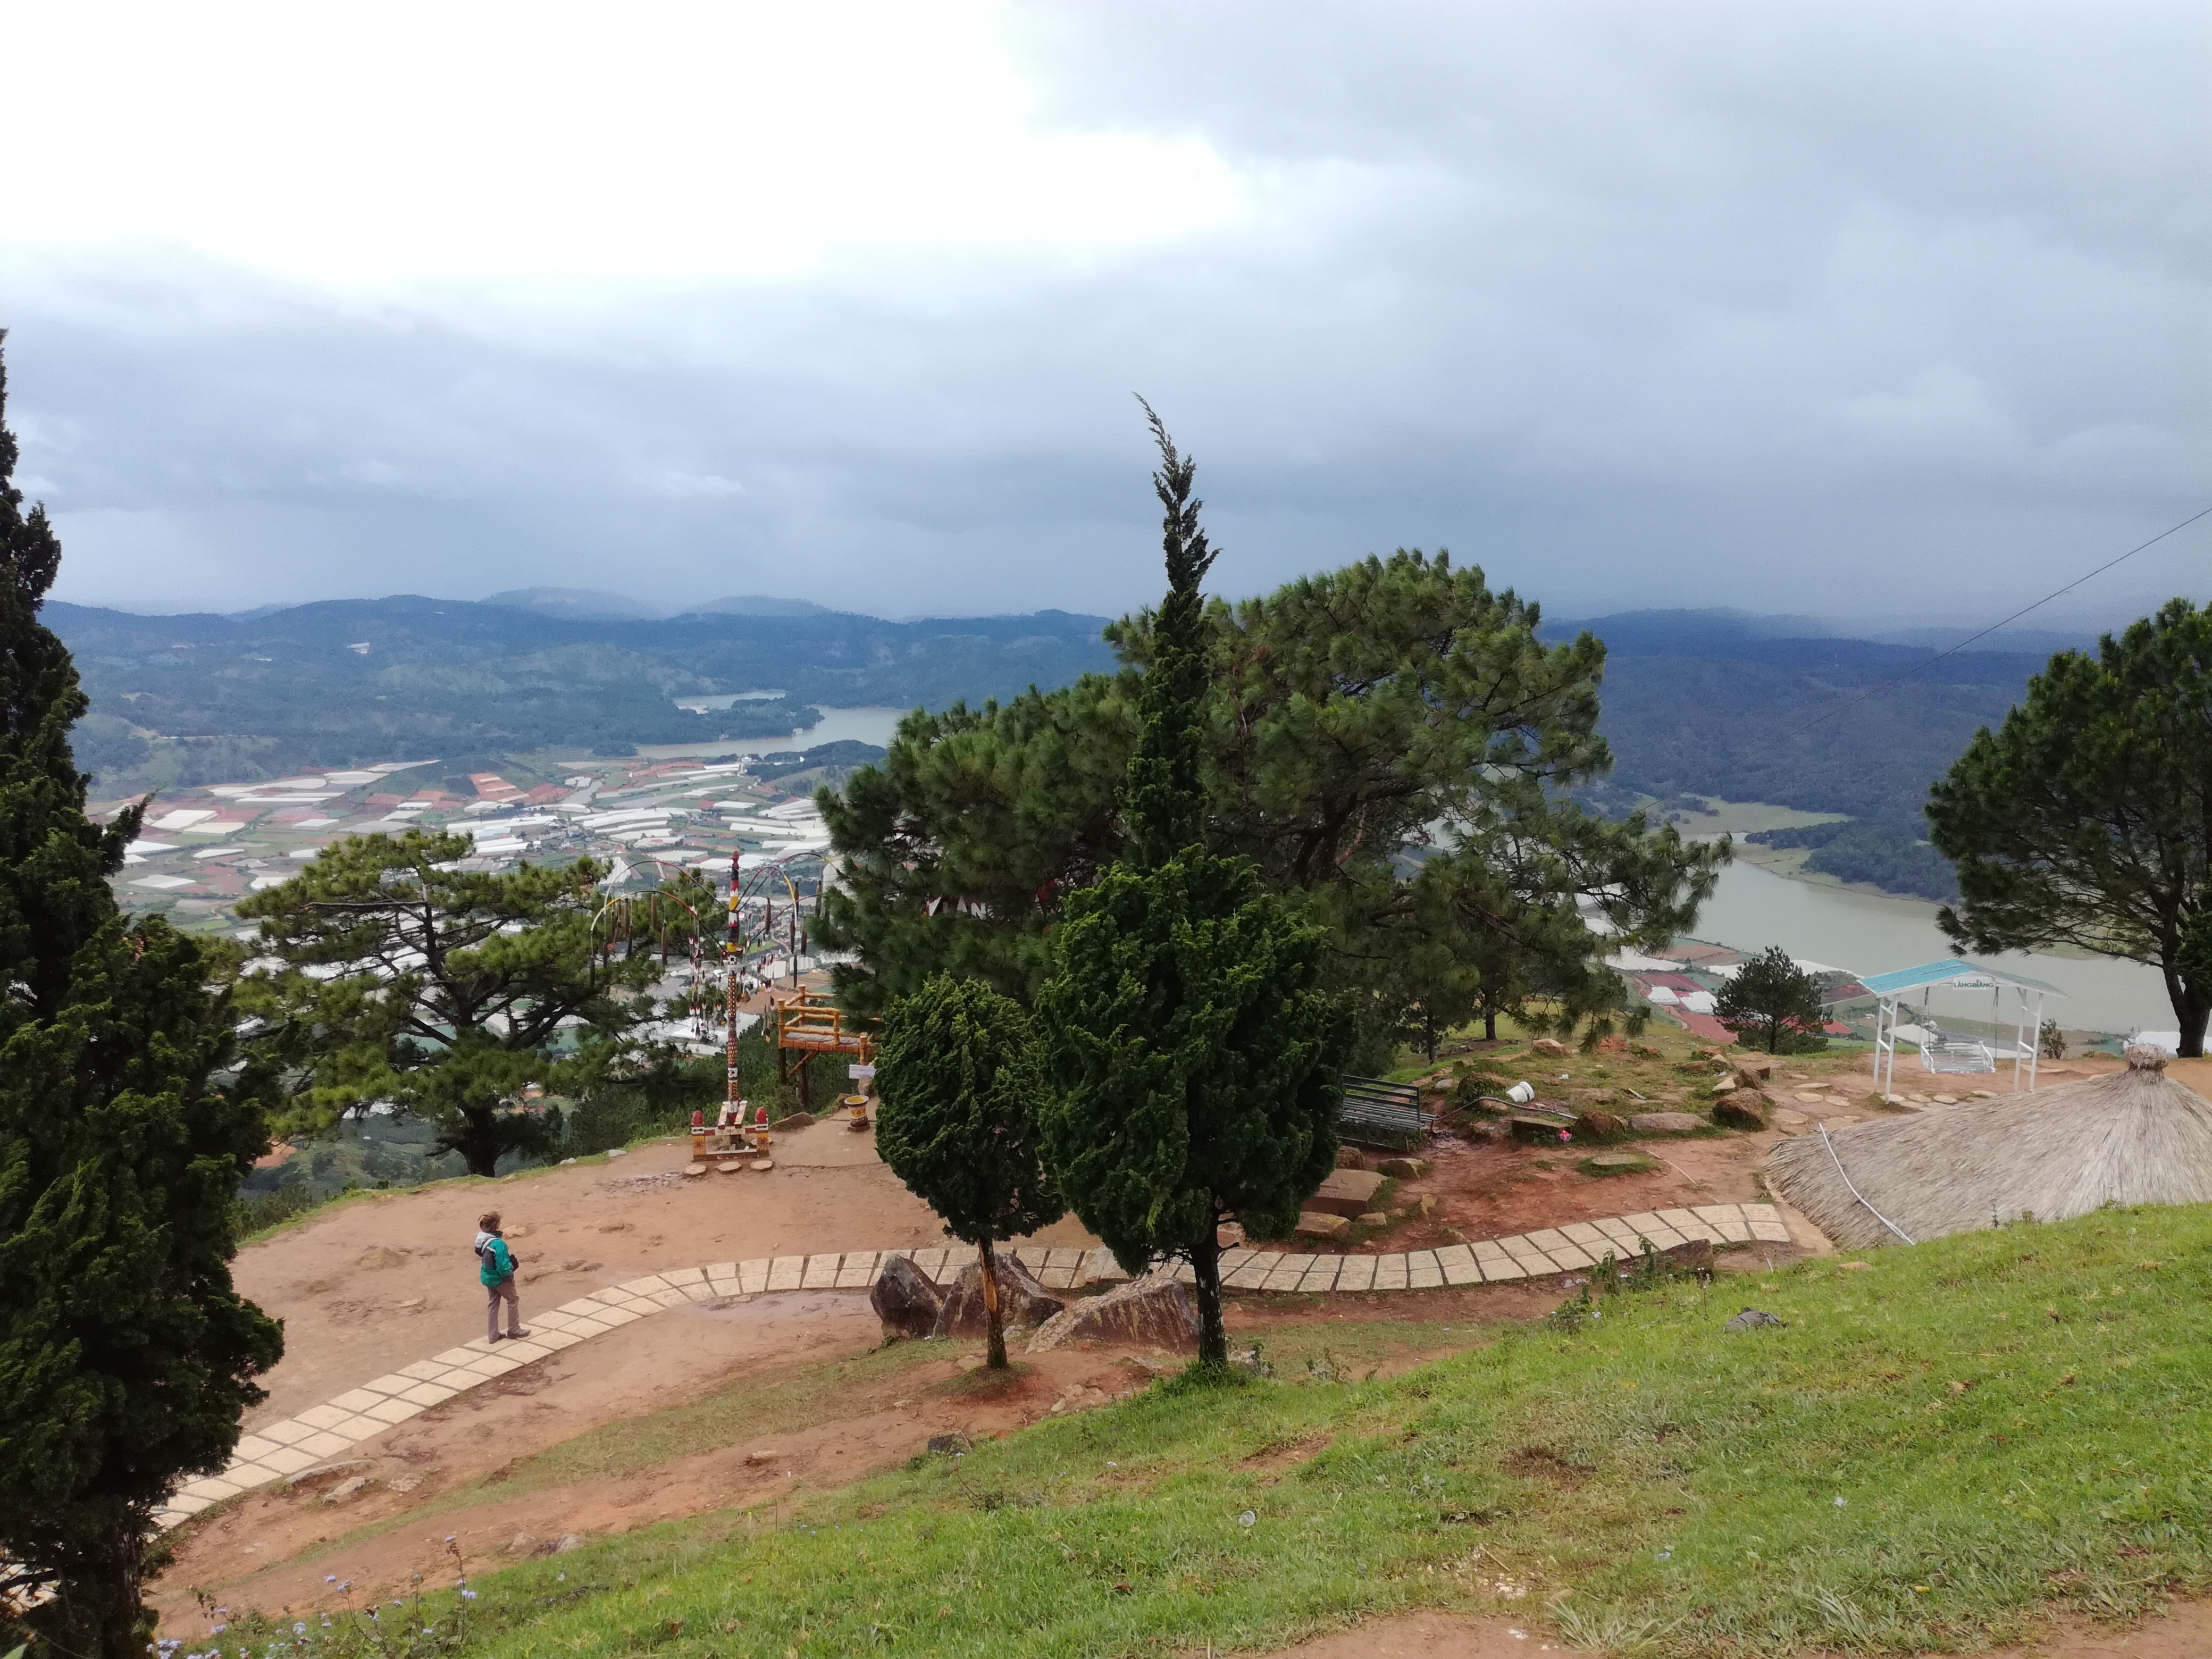
user: text: Bầu trời trong hình có màu gì?
assistant: text: Xám.

user: text: Mục đích chính của các nhà kính màu trắng ở thung lũng phía dưới là gì?
assistant: text: Dùng để trồng trọt nông sản hoặc hoa.

user: text: Khu vực có mặt nước (hồ hoặc sông) và các nhà kính trắng ở thung lũng nằm ở vị trí nào so với người đang đi trên đường lát đá?
assistant: text: Khu vực có mặt nước và các nhà kính trắng nằm ở phía xa hơn, bên dưới và đối diện với người đang đi trên đường lát đá.